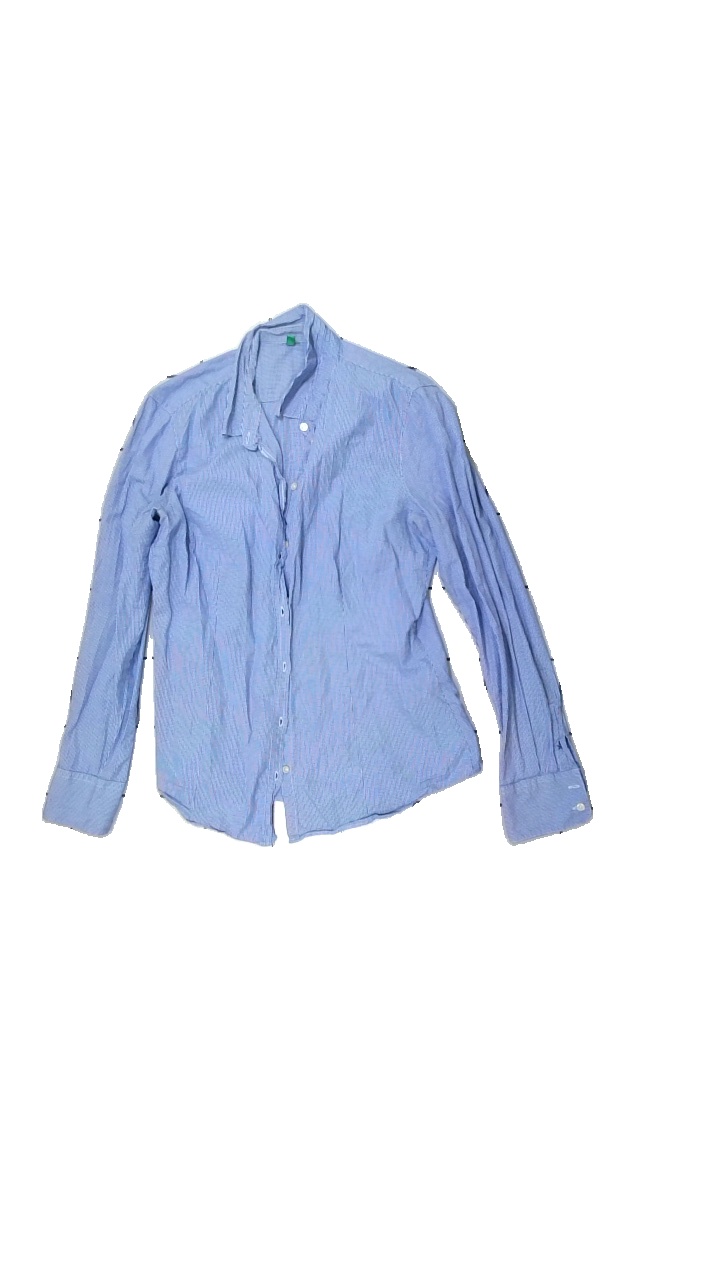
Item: Shirt (Ladies)
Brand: United Colors Of Benetton
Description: checkered shirt
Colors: Blue, White
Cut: Regular
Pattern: Checkered print
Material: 100% Cotton
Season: All
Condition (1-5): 3
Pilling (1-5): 5
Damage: stain
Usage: Recycle
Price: <50